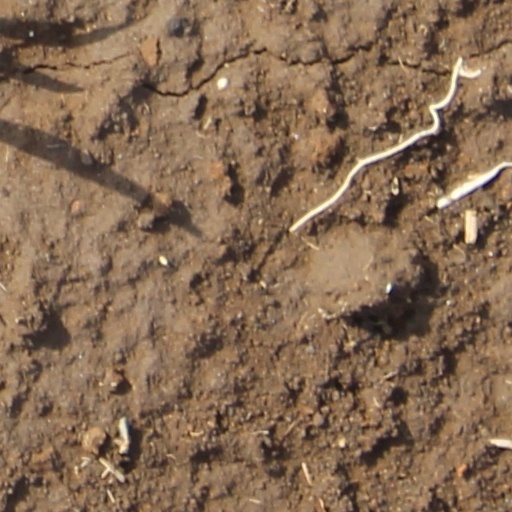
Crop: wheat